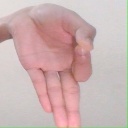
अक्षर: ज्ञ